Vallata dello Stilaro

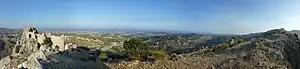
Vallata dello Stilaro Landscape from Monte Consolino

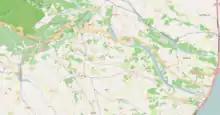
Vallata dello Stilaro map

The Vallata dello Stilaro (the Valley of Stilaro) is a valley in the Province of Reggio Calabria of Southern Italy. It takes its name from river that flow in the area, the Stilaro.